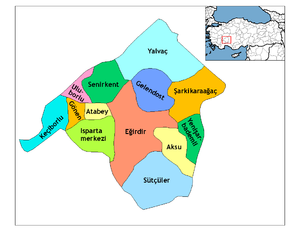
Gönen est une ville et un district de la province d'Isparta dans la région méditerranéenne en Turquie.
Senirkent est une ville et un district de la province d'Isparta dans la région méditerranéenne en Turquie.
Aksu est une ville et un district de la province d'Isparta dans la région méditerranéenne en Turquie.
Eğirdir autrefois Eğridir est un chef-lieu de district de la province d'Isparta situé au sud-est de l'un des plus grands lacs naturels de Turquie.